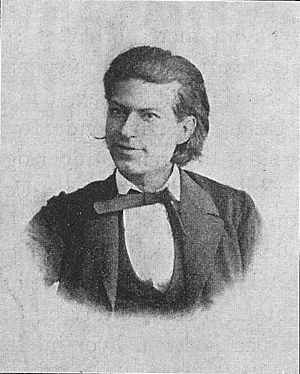
Frederik Algreen-Ussing
Frederik Algreen-Ussing
Frederik Algreen-Ussing var en dansk skønlitterær og historisk forfatter.